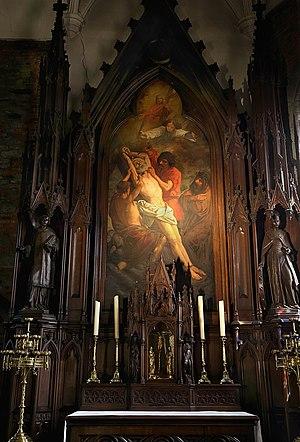
Peinture à l’huile sur toile de Lieven Vermote qui a pour titre «
L'église décanale Saint-Barthélémy de Mouscron est une église belge d'architecture de type gothique située en Région wallonne dans la province de Hainaut. Elle se trouve au nord-est de la Grand-Place.